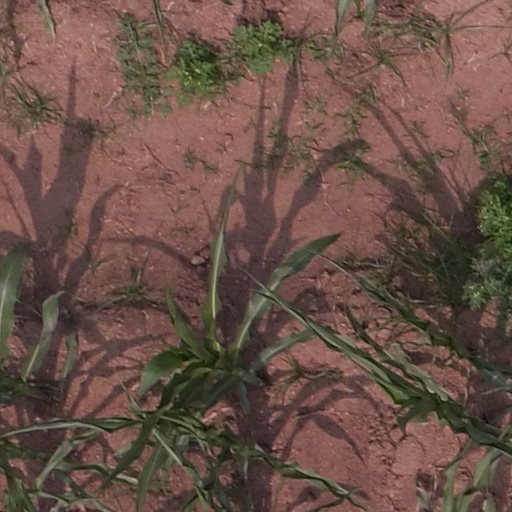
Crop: maize; corn